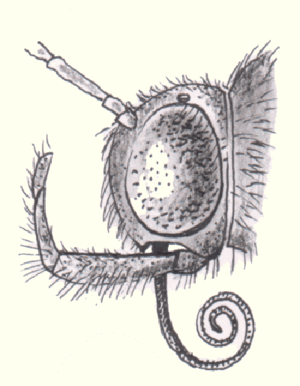
Les pièces buccales forment l'appareil buccal de l'insecte. Ces pièces sont portées sur la tête.